History of the European Union (1993–2004)

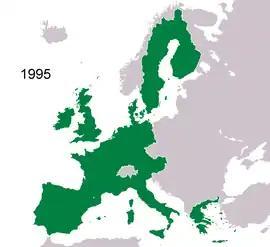
The EU between 1995 and 2004

The history of the European Union between 1993 and 2004 was the period between its creation (replacing the European Economic Community) and the 2004 enlargement. The European Union was created at the dawn of the post–Cold War era and saw a series of successive treaties laying the ground for the euro, foreign policy and future enlargement. Three new member states joined the previous twelve in this period and the European Economic Area extended the reach of the EU's markets to three more.